Athletic nickname

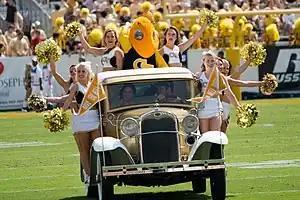
The official mascot of the Georgia Institute of Technology is the Ramblin' Wreck, a 1930 Ford Model A sport coupe.

Often, certain nicknames (animals and some abstract concepts, such as Giants, Broncos, or Wildcats) become very common. However, some nicknames are unique to that school/team such as Illini, Demon Deacons or Fords.